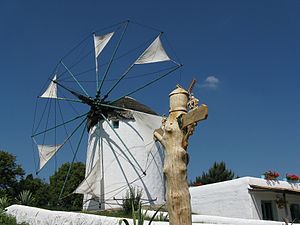
Det internationale møllemuseum i Gifhorn / Tysk hestemølle / Den skotske vindmølle
Det Internationale Vindmølle- og Vandmøllemuseum i Gifhorn, Niedersachsen, Tyskland er et frilandsmuseum med nogle for europæiske forhold enestående attraktioner. På museets ca. 16 hektar store frilandsareal befinder der sig 15 bygningsværker, der enten er originale eller nøjagtige kopier af møller fra 12 forskellige lande. Hver enkelt mølles omgivelser er udformet som typiske for oprindelseslandets topografi. I tilknytning til møllerne er der forskellige for mølleriet typiske genstande. Hovedbygningen indeholder bl.a. ca. 50 nøjagtige modeller af forskellige mølletyper fra det meste af verden.